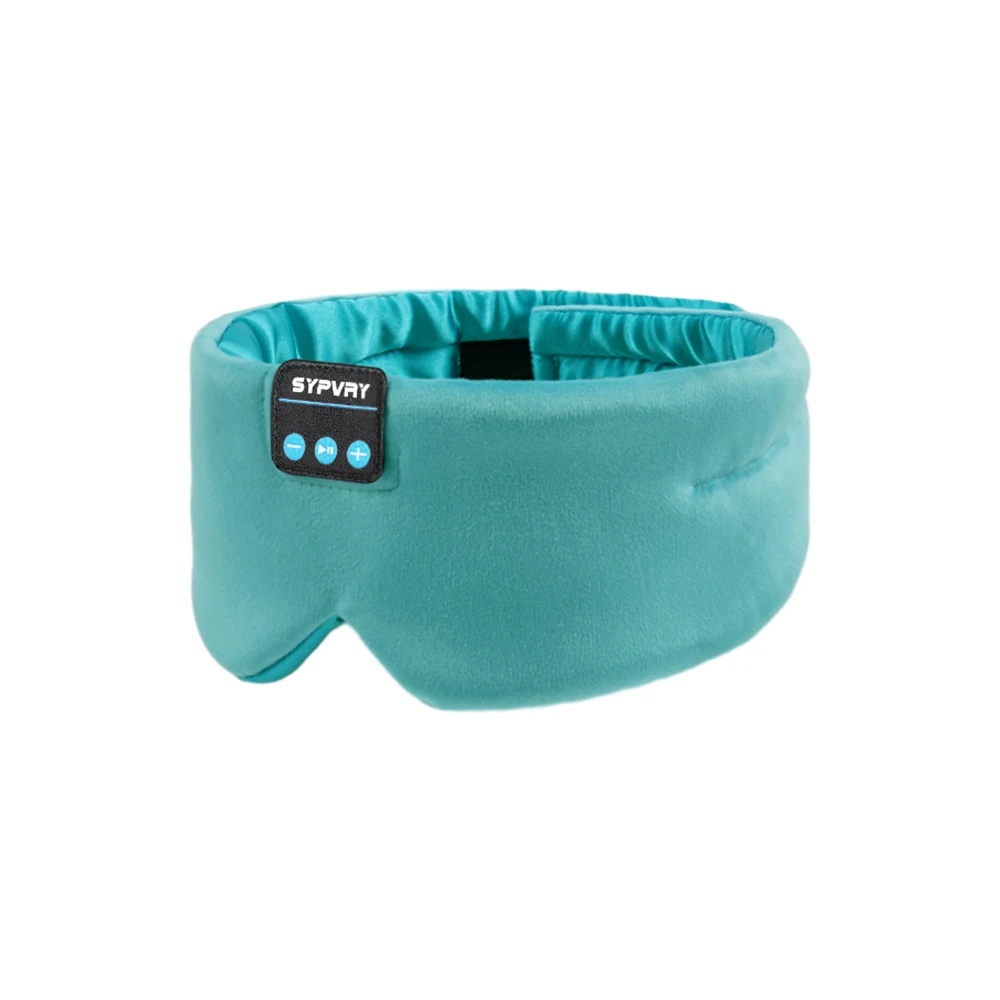
Sonobuds Eye Mask Headphones
Category: Electronics > Audio > Audio Components > Headphones & Headsets